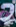
Number: 2